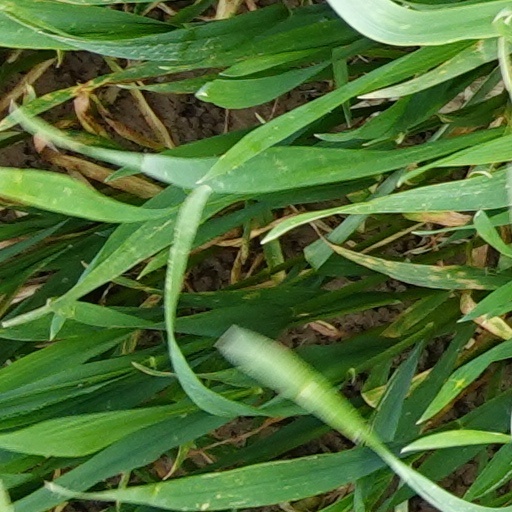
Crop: wheat